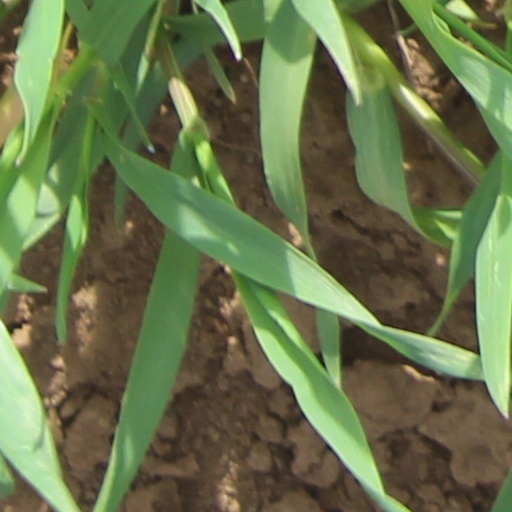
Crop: wheat